Answer in natural language. Which point is closer to the camera taking this photo, point B  or point C? Choose between the following options: B or C
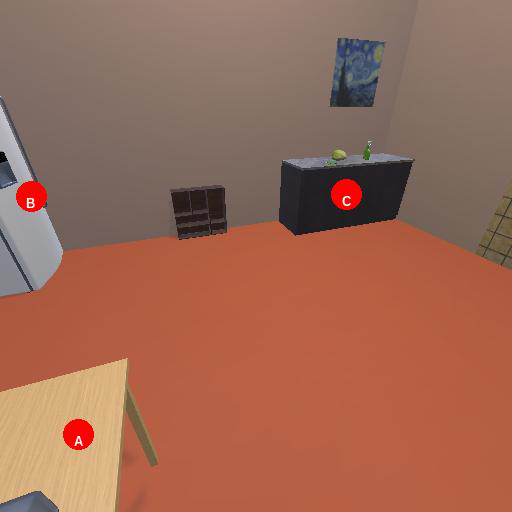
<answer>B</answer>